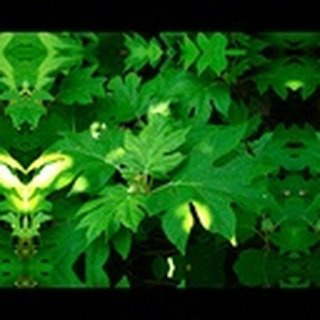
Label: healthy_cotton